Marty Walsh

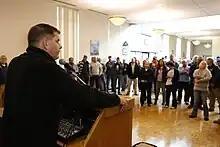
Walsh speaking to trade union volunteers for the 2012 Senate campaign of Elizabeth Warren

Walsh was one of a number of co-sponsors on legislation to have Massachusetts join the National Popular Vote Interstate Compact which passed in the House on July 9, 2008. In 2010, Walsh voted in support of similar legislation which passed the legislature and was signed into law by Governor Deval Patrick.